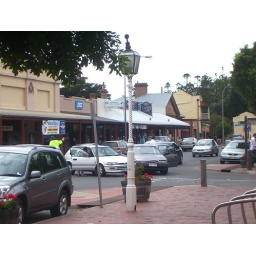
Welcome to bedlam when a car accident happened in the main street of Goolwa, South Australia.